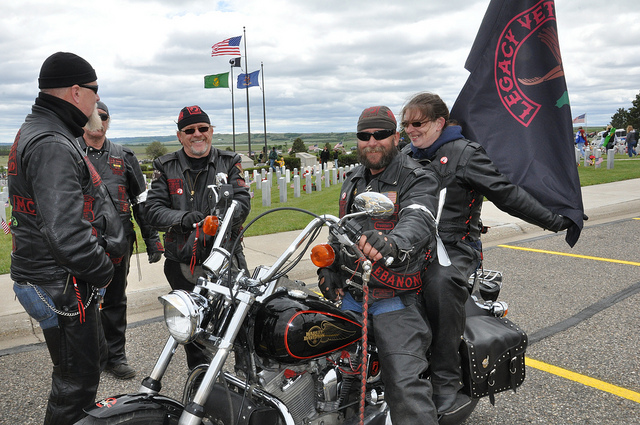
user: Given an image and a question. Answer the question in a short answer. Question: What are they celebrating? Short Answer:
assistant: veteran day